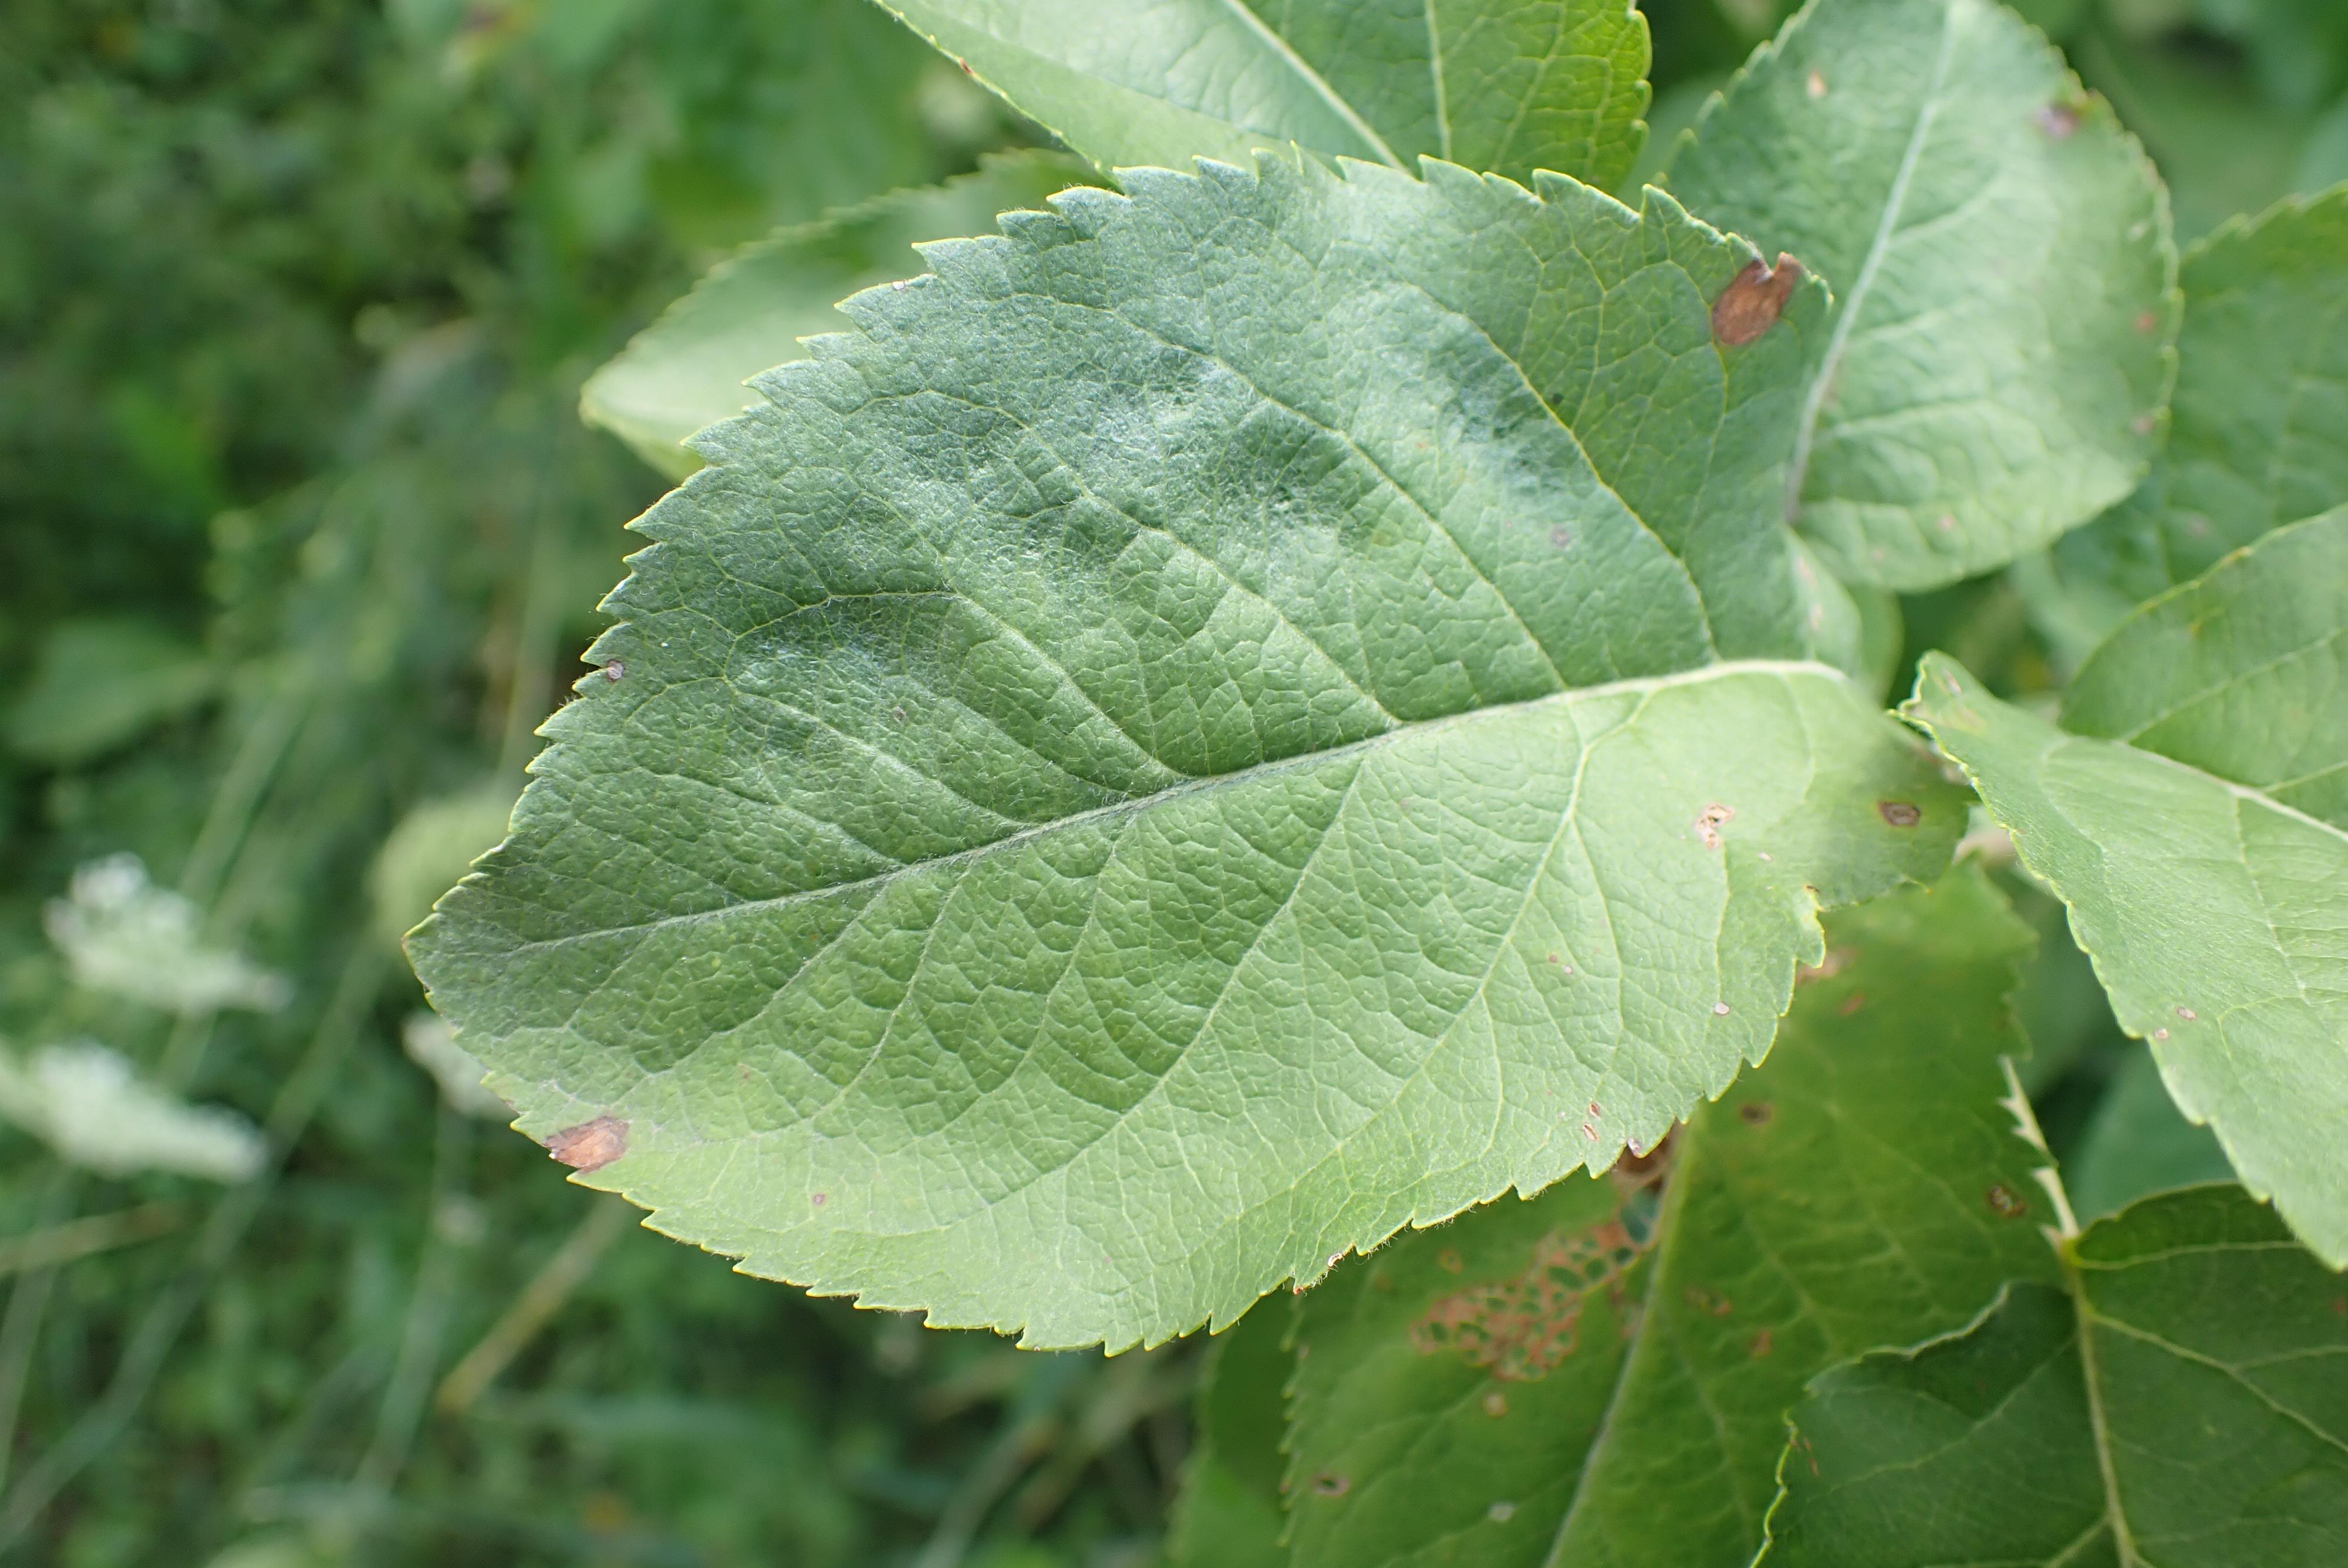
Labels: frog_eye_leaf_spot